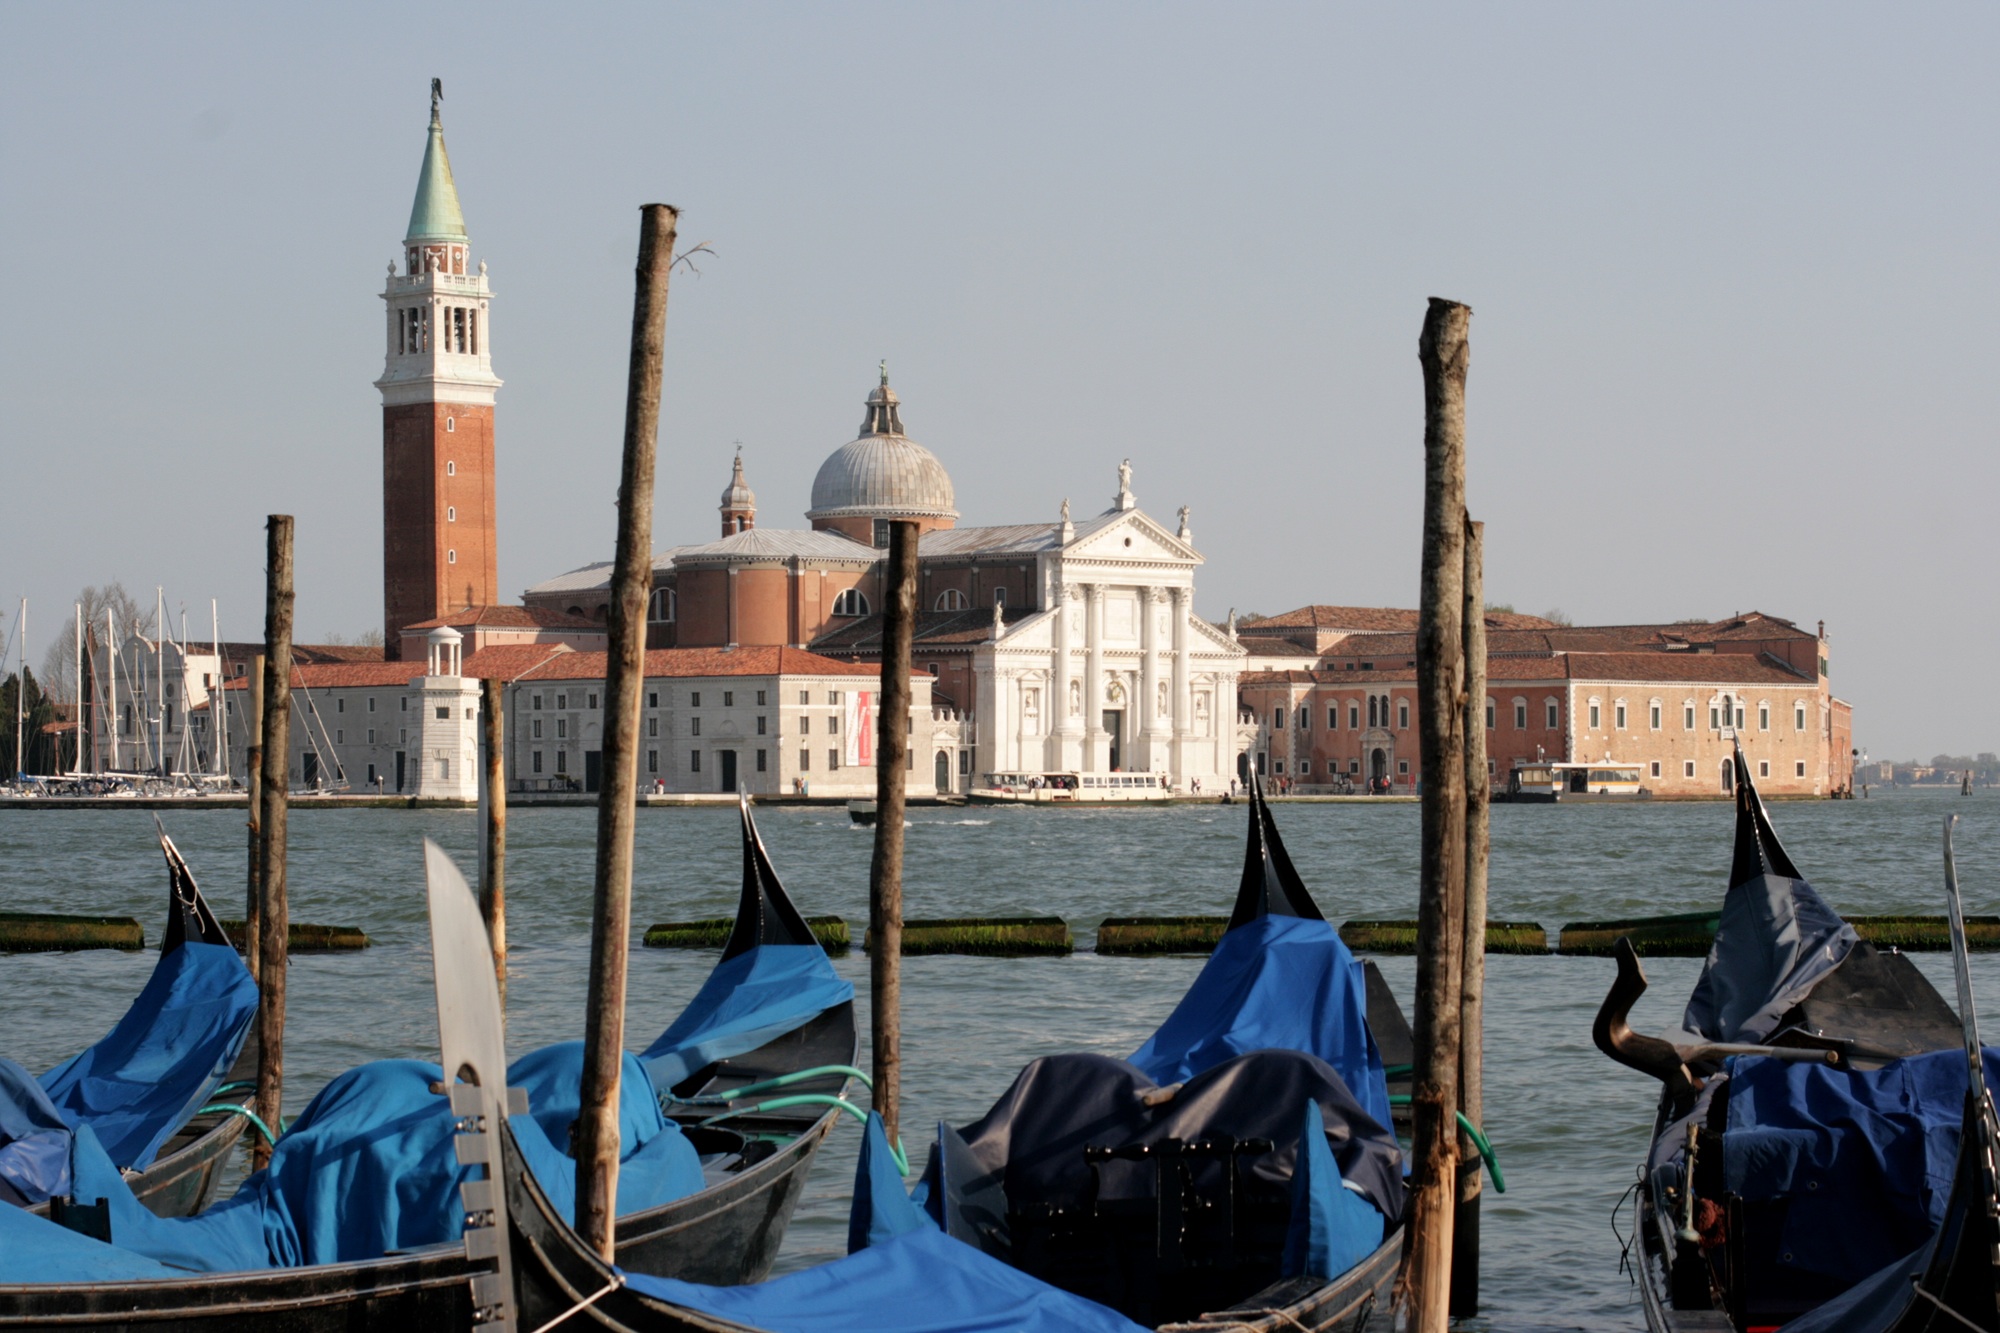
sea, boat, vehicle, tourism, waterway, boating, gondola, watercraft